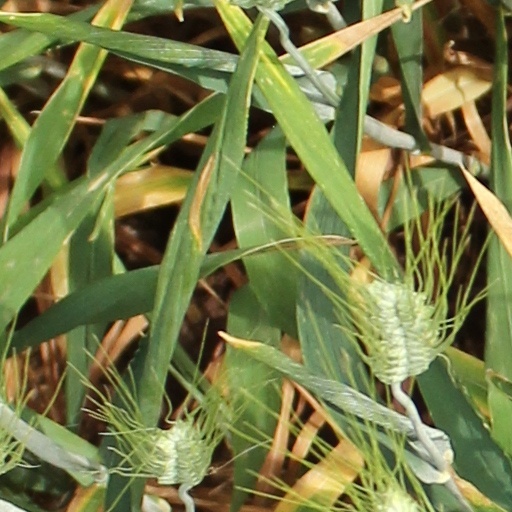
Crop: wheat